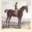
Label: horse